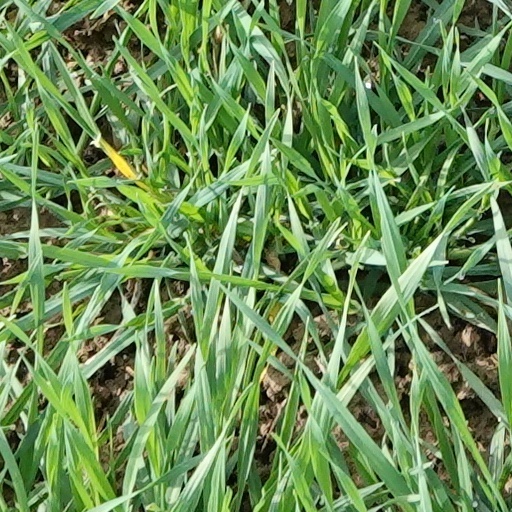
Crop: wheat